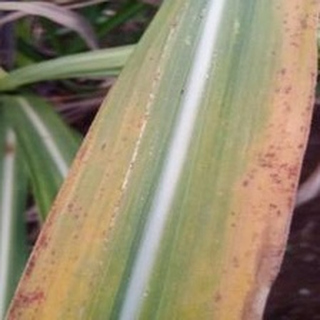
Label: sugarcane_yellow_leaf_disease